Peace of Saint-Germain-en-Laye

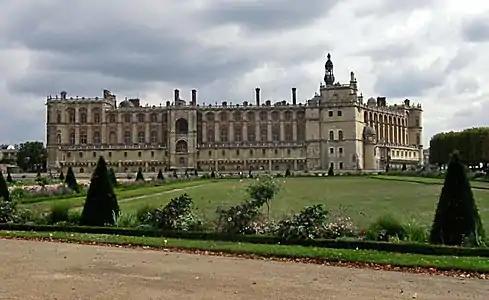
The Chateau where the peace was signed

The Peace of Saint-Germain-en-Laye was signed on 8 August 1570 by Charles IX of France, Gaspard II de Coligny and Jeanne d'Albret, to end the third war (1568-70) of the French Wars of Religion.